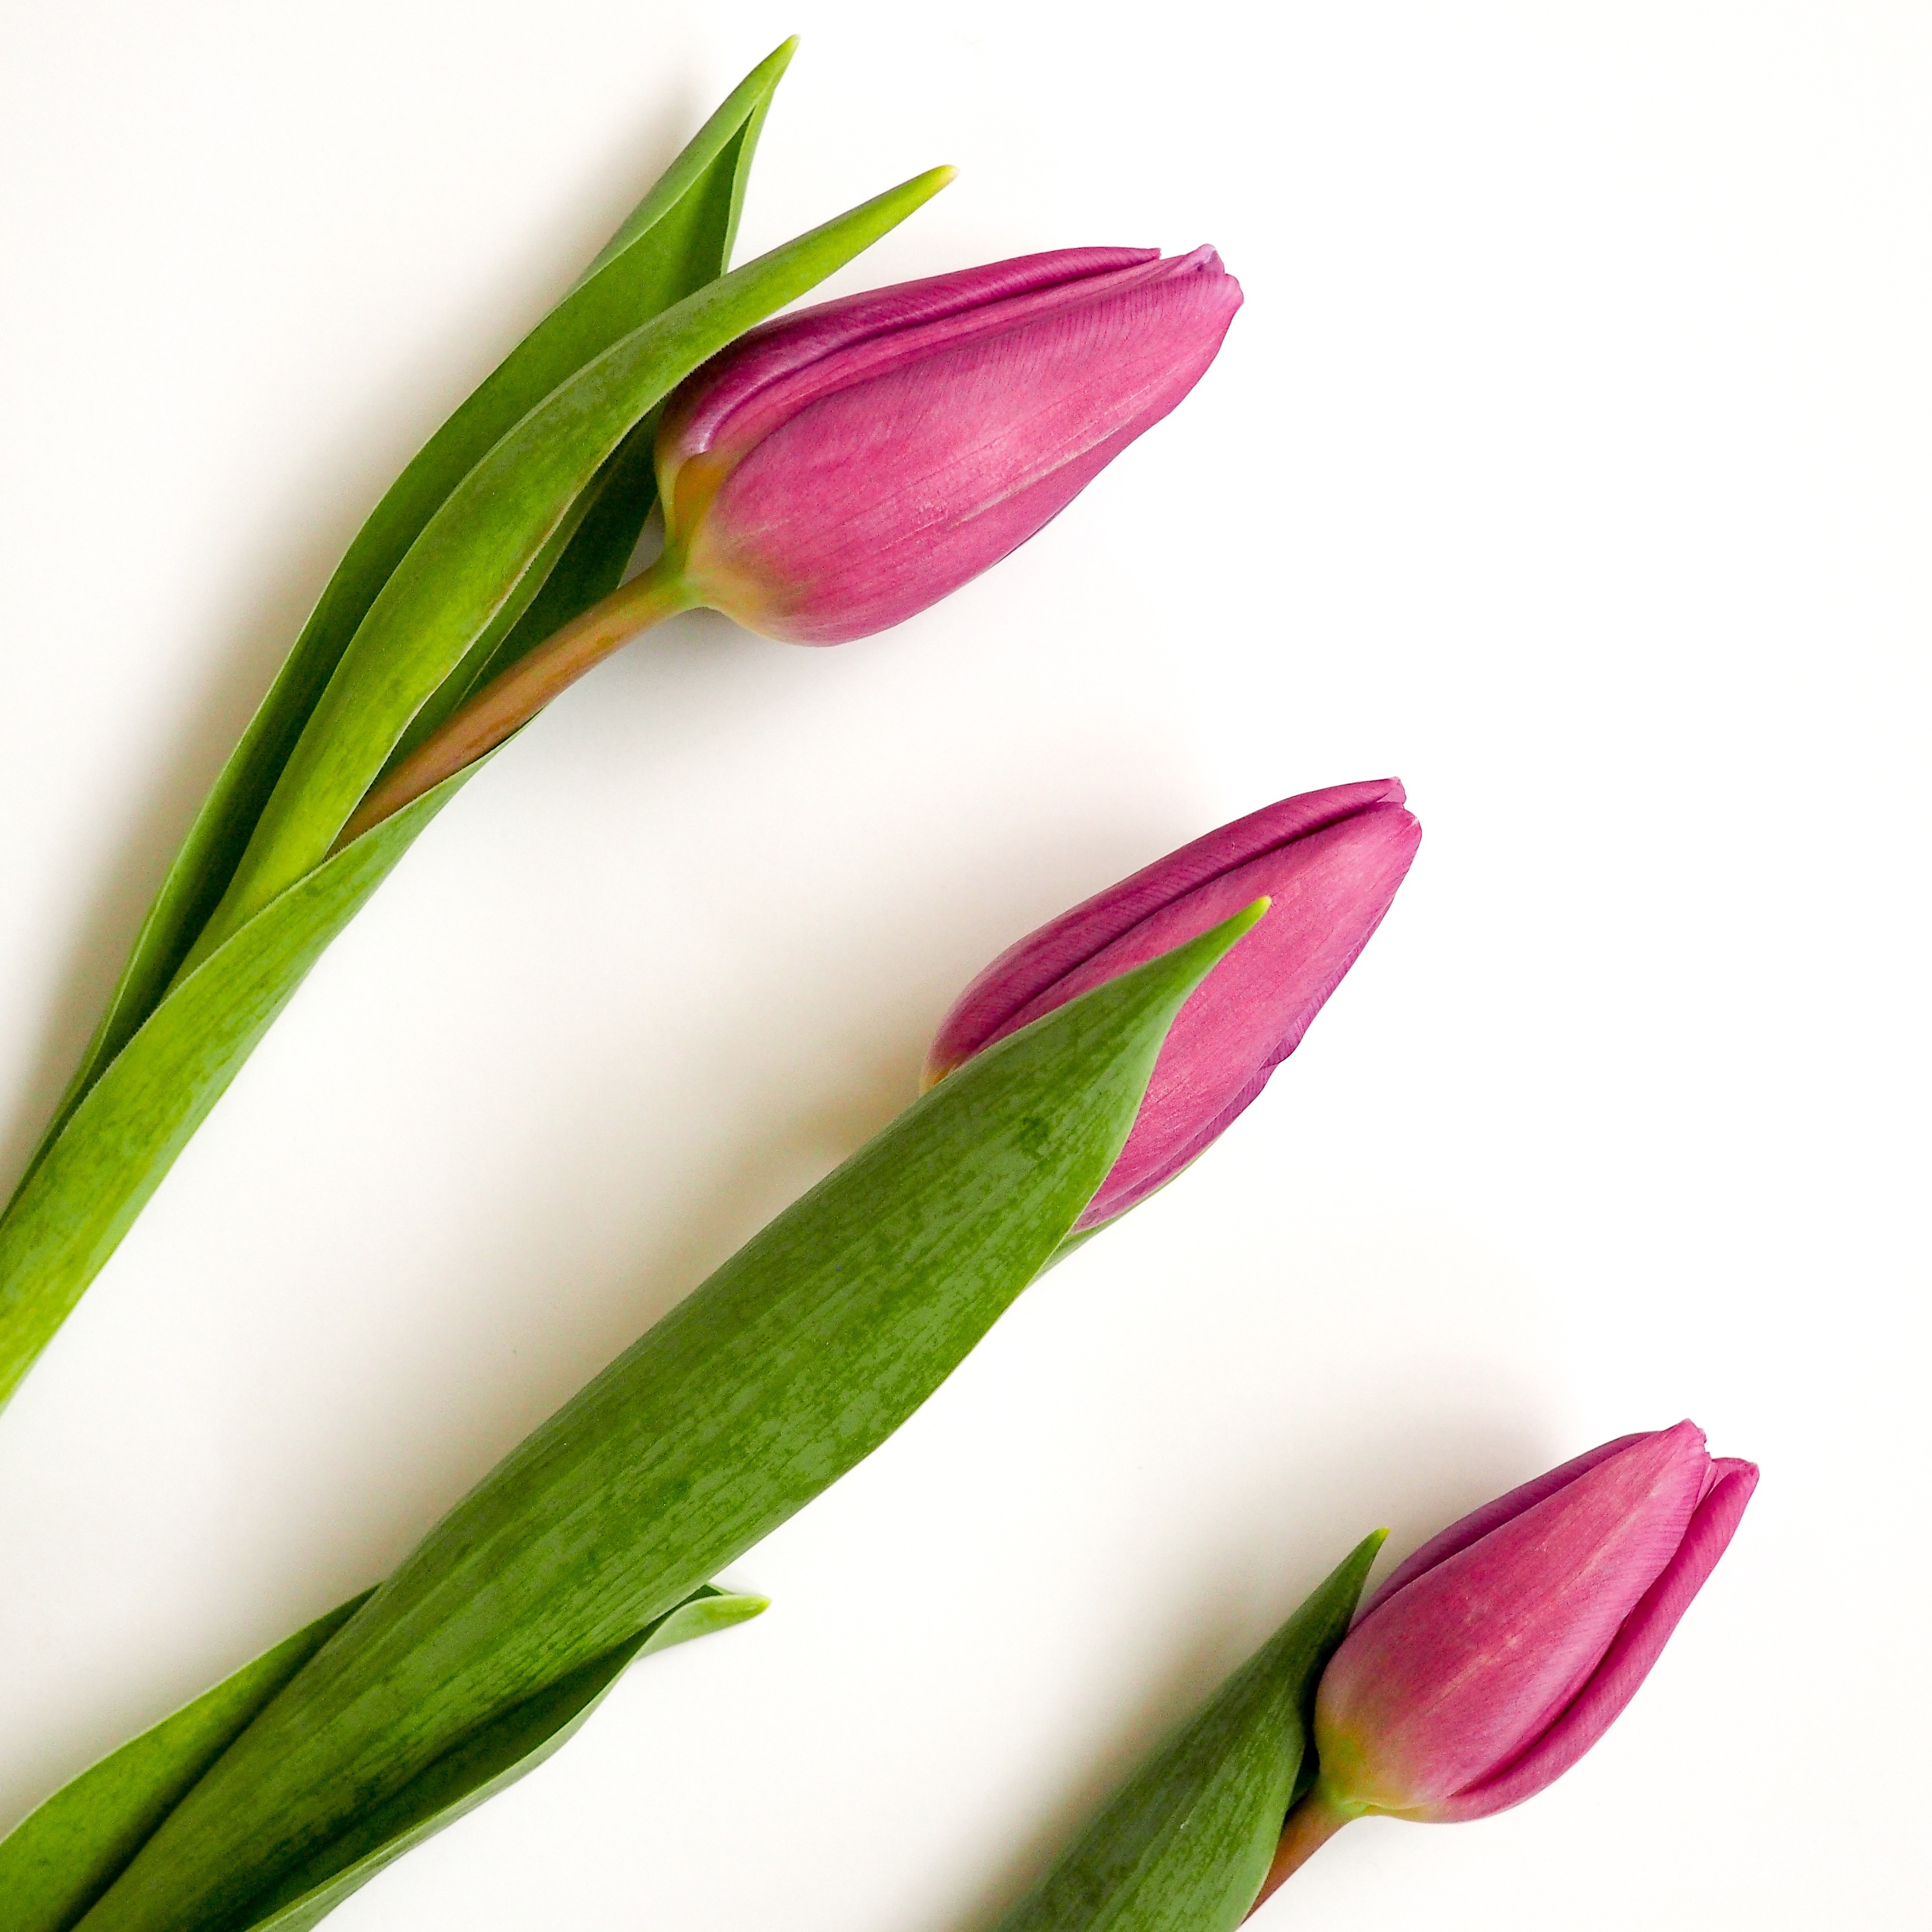
nature, blossom, plant, bunch, flower, petal, bloom, floral, tulip, pink, tulips, bud, arum, white background, flowering plant, plant stem, land plant